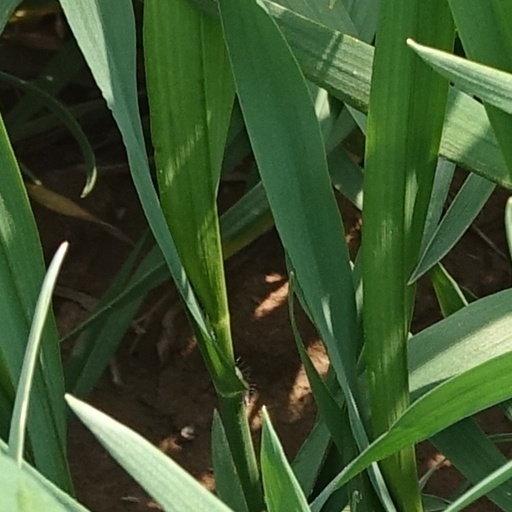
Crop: wheat